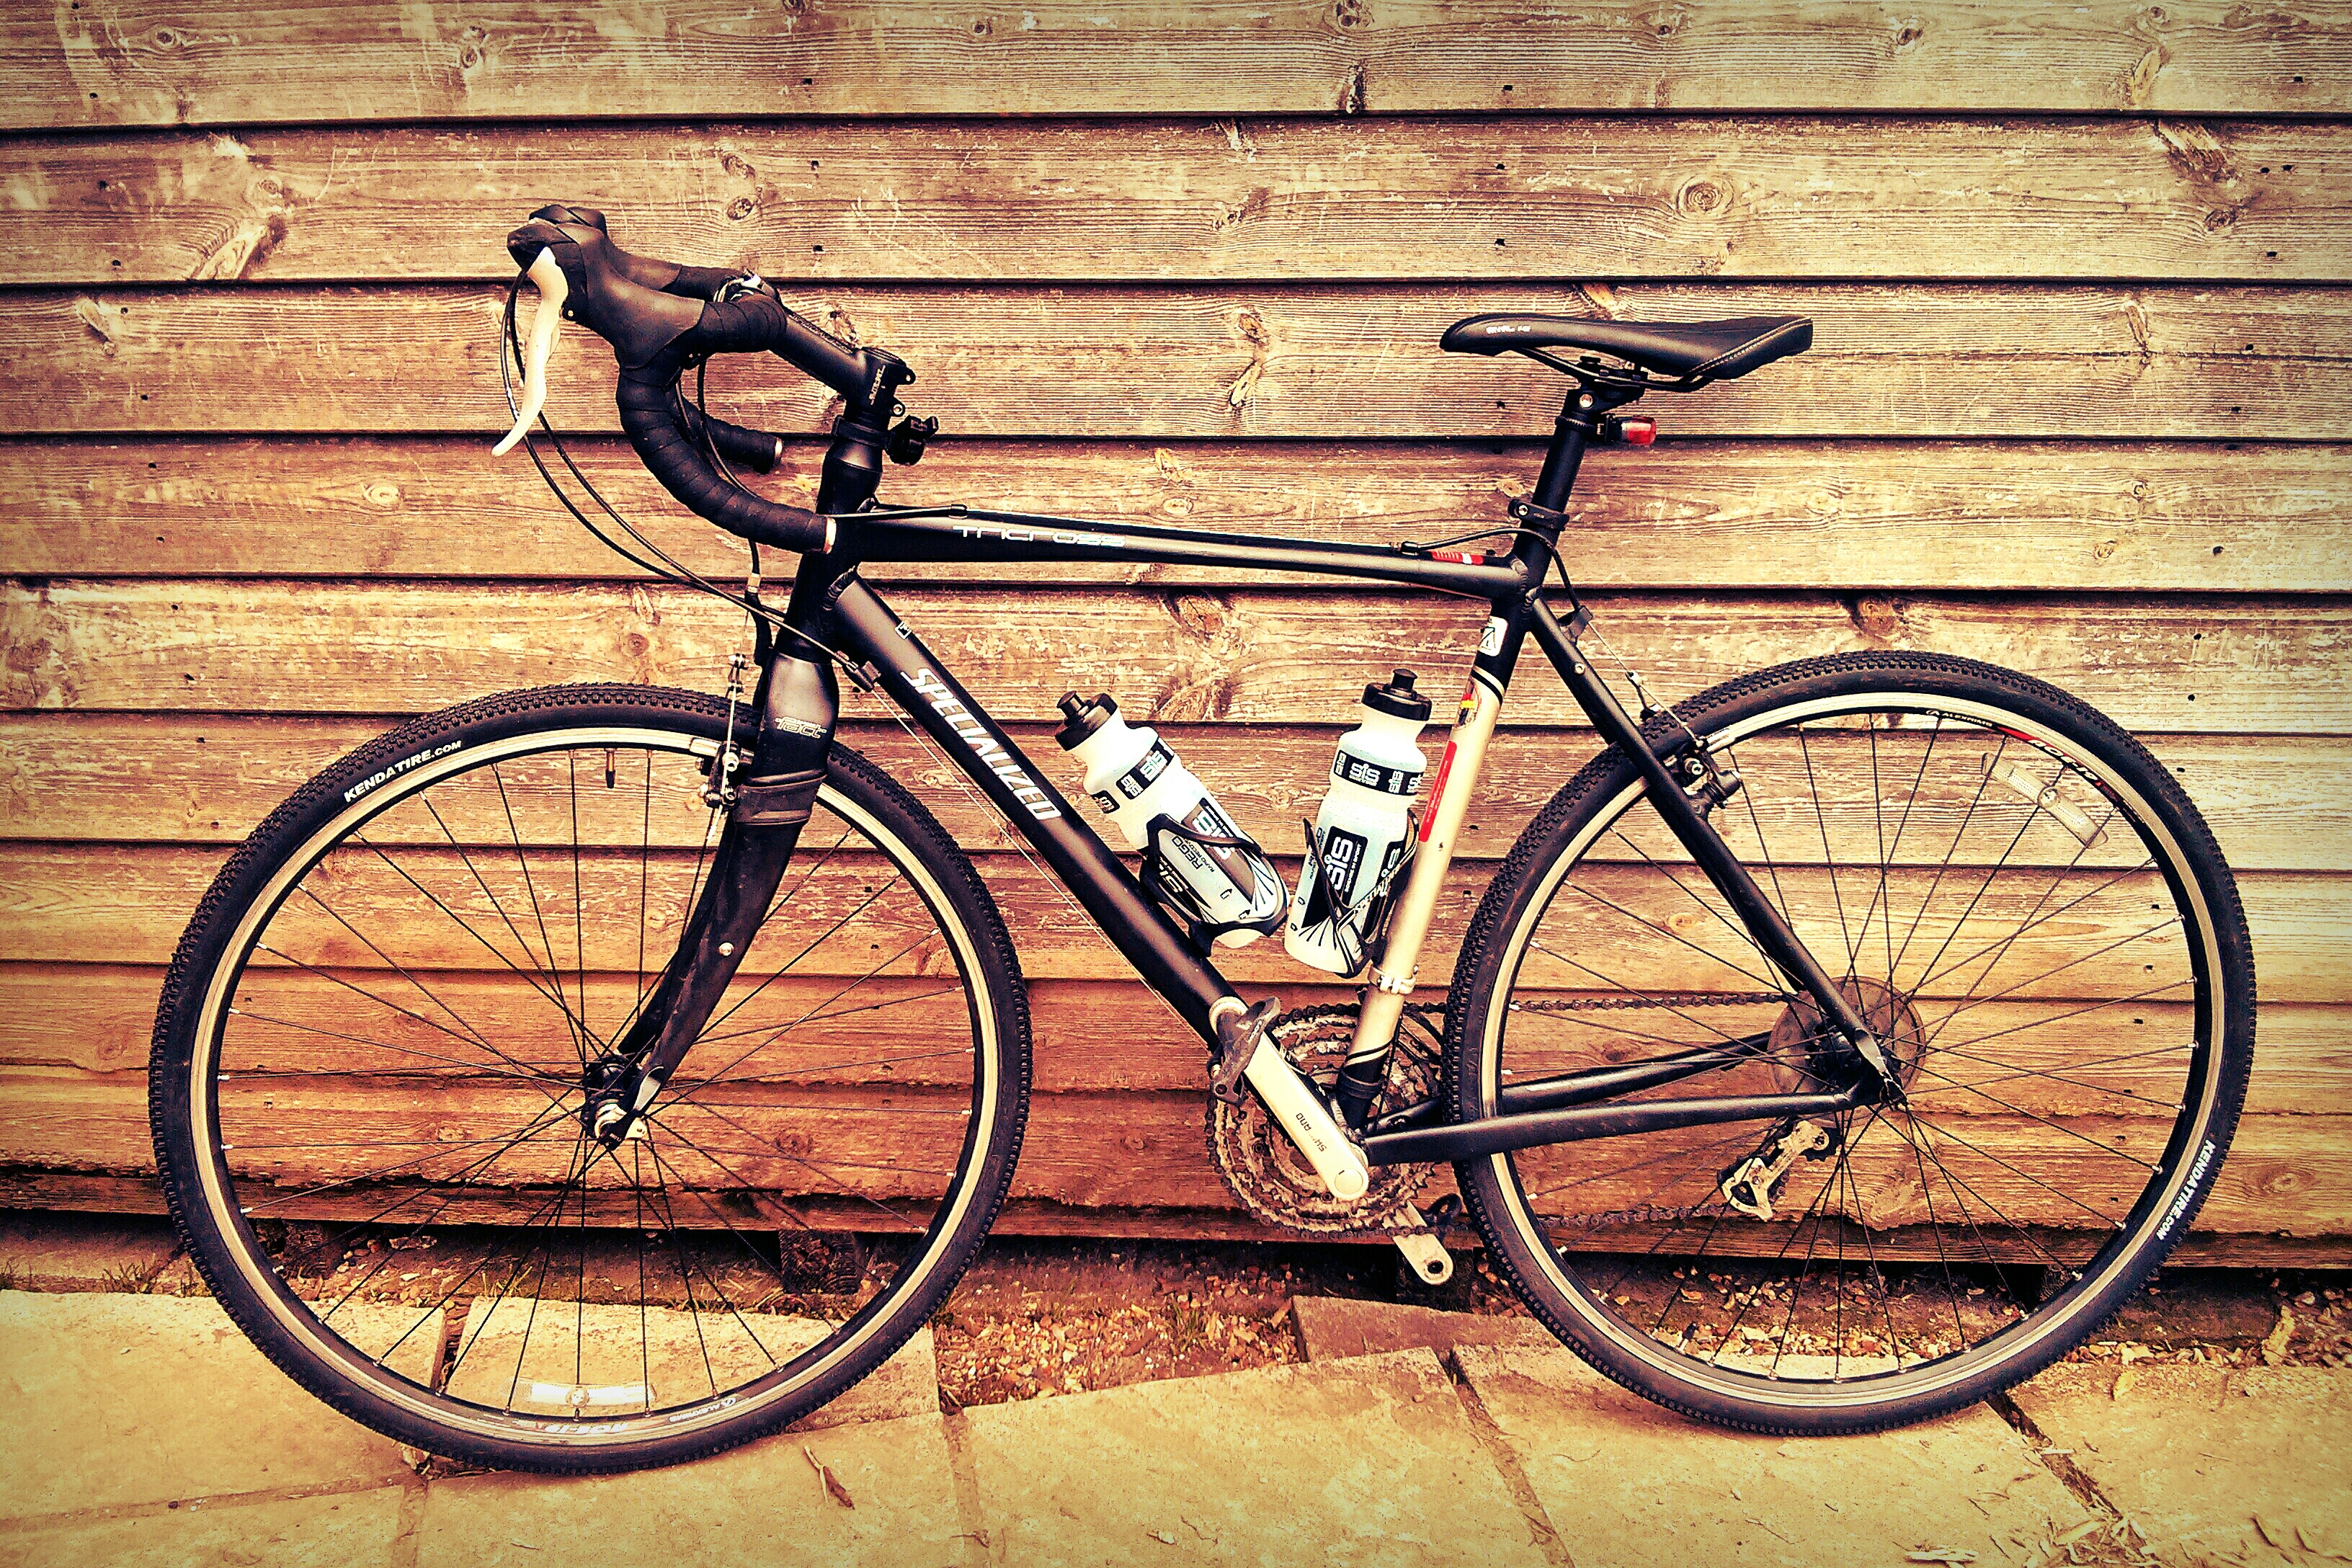
wheel, bicycle, bike, vehicle, frame, black, cycle, sports equipment, mountain bike, cycling, wheels, cx, tyres, cyclocross, specialized, waterbottles, woodpanels, bicycle frame, land vehicle, cyclo cross bicycle, bicycle racing, road bicycle, racing bicycle, hybrid bicycle